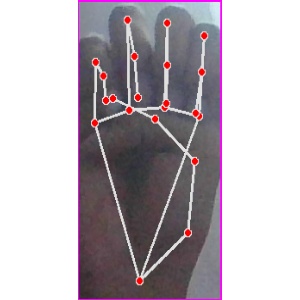
अक्षर: म